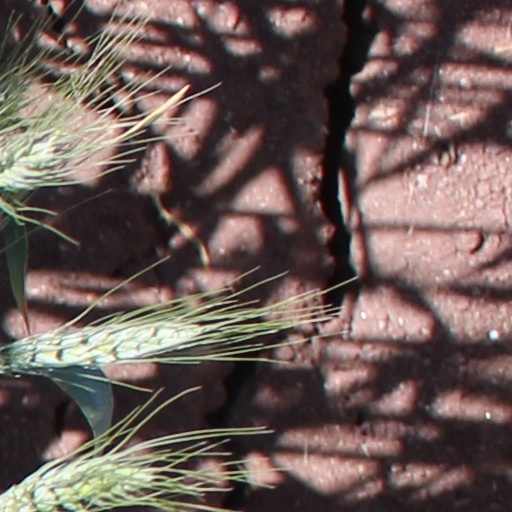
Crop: wheat